Jubilee-class ocean liner

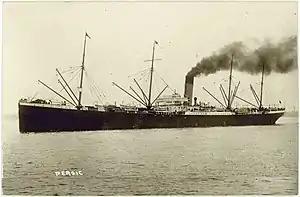
SS "Persic"

"Persic" was launched on 7 September 1899, and started her maiden voyage on 7 December carrying 500 troops for the Boer War. During the maiden voyage her rudder stock broke, and "Persic" had to remain at Cape Town until a replacement could be shipped out from Belfast and fitted. When the voyage resumed early the next year "Persic" carried home injured Australian troops. In October 1900 "Persic" rescued the crew of the ship "Madura" which had caught fire. "Persic" remained in commercial service until she was requisitioned under the Liner Requisition Scheme in 1917, and used as a troopship. On 12 September 1918 while carrying American soldiers "Persic" was torpedoed off the Isles of Scilly, but remained afloat and was able to reach port for repairs. She was released into commercial service and refitted in 1920, but was withdrawn from service in 1926 after her engines were found to be suffering from advanced wear, and were beyond economic repair. The following year she was sold for scrap, and in July 1927 she sailed for her last voyage to a shipbreakers in the Netherlands.